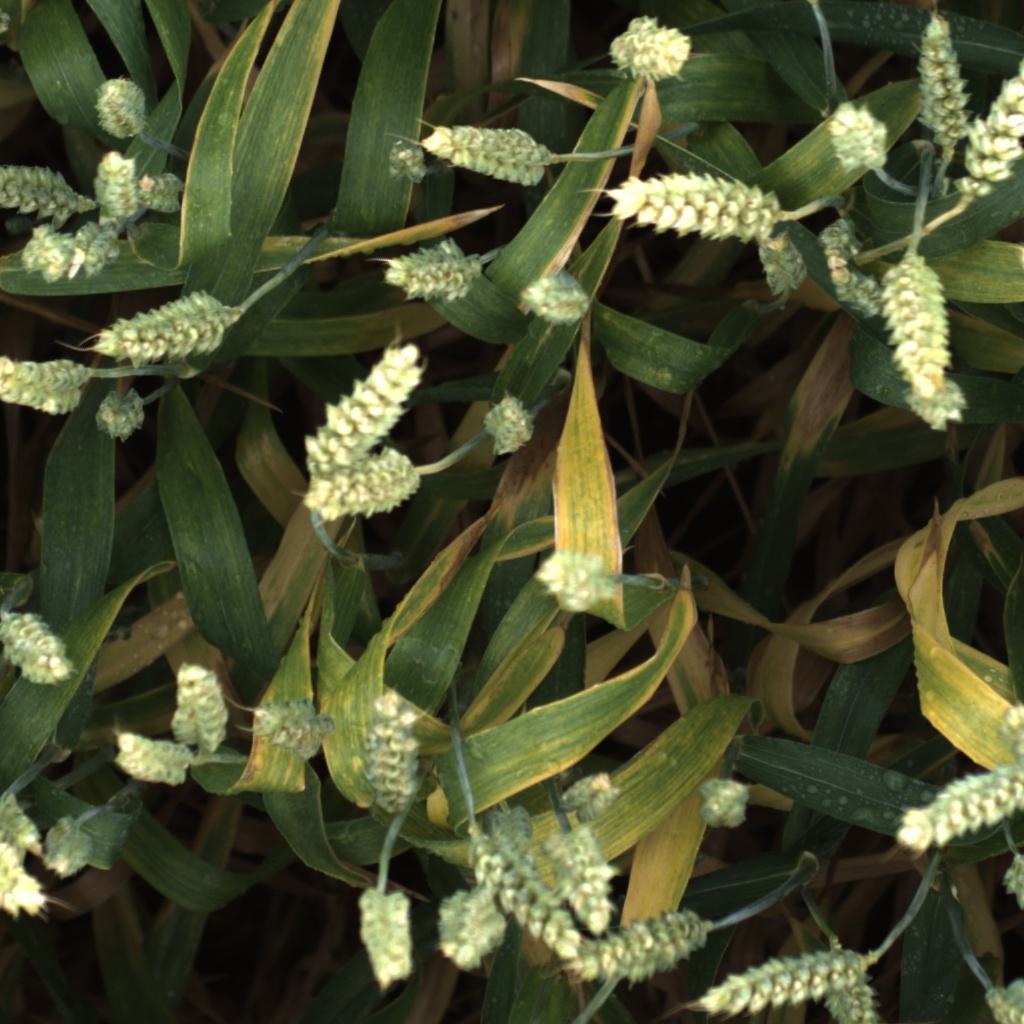
Country: UK
Location: Rothamsted
Wheat development stage: Filling - Ripening